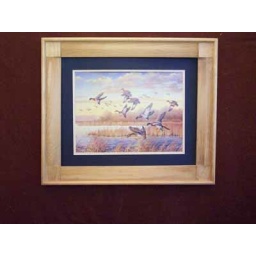
Order code ( )AAP. Mallards in Flight. (D) = green mat. (E) = blue mat